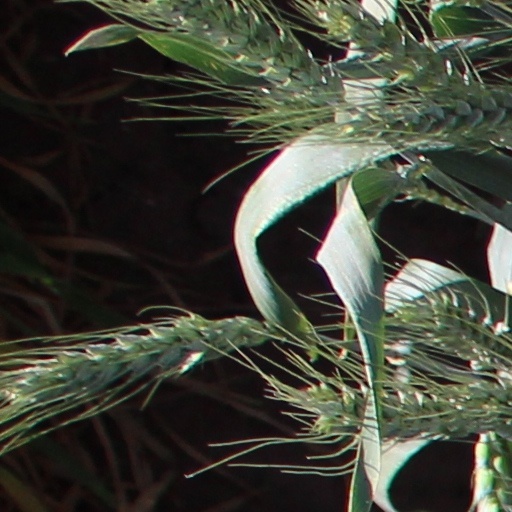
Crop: wheat